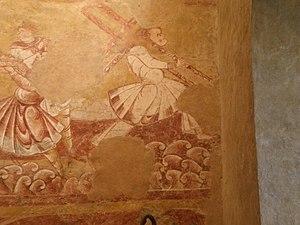
Simon de Cyrène portant la croix sur le chemin vers la crucifixion
Les fresques de l'église Saint-Martin de Vic sont le décor peint qui s'étend sur le chœur et l'abside de l'église Saint-Martin de Vic. Ces fresques uniques font la célébrité de l'église et du lieu. Elles ont été reconstituées à l'identique en deux lieux très différents : à la Cité de l'architecture et du patrimoine de Paris et à Naruto au Japon au Musée d'art Ōtsuka.